Family Guy season 15

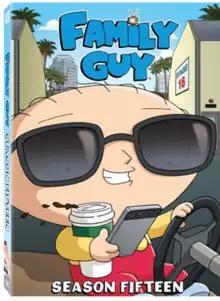
DVD cover

The fifteenth season of "Family Guy" aired on Fox in the United States from September 25, 2016, to May 21, 2017.